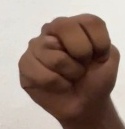
ASL sign: N